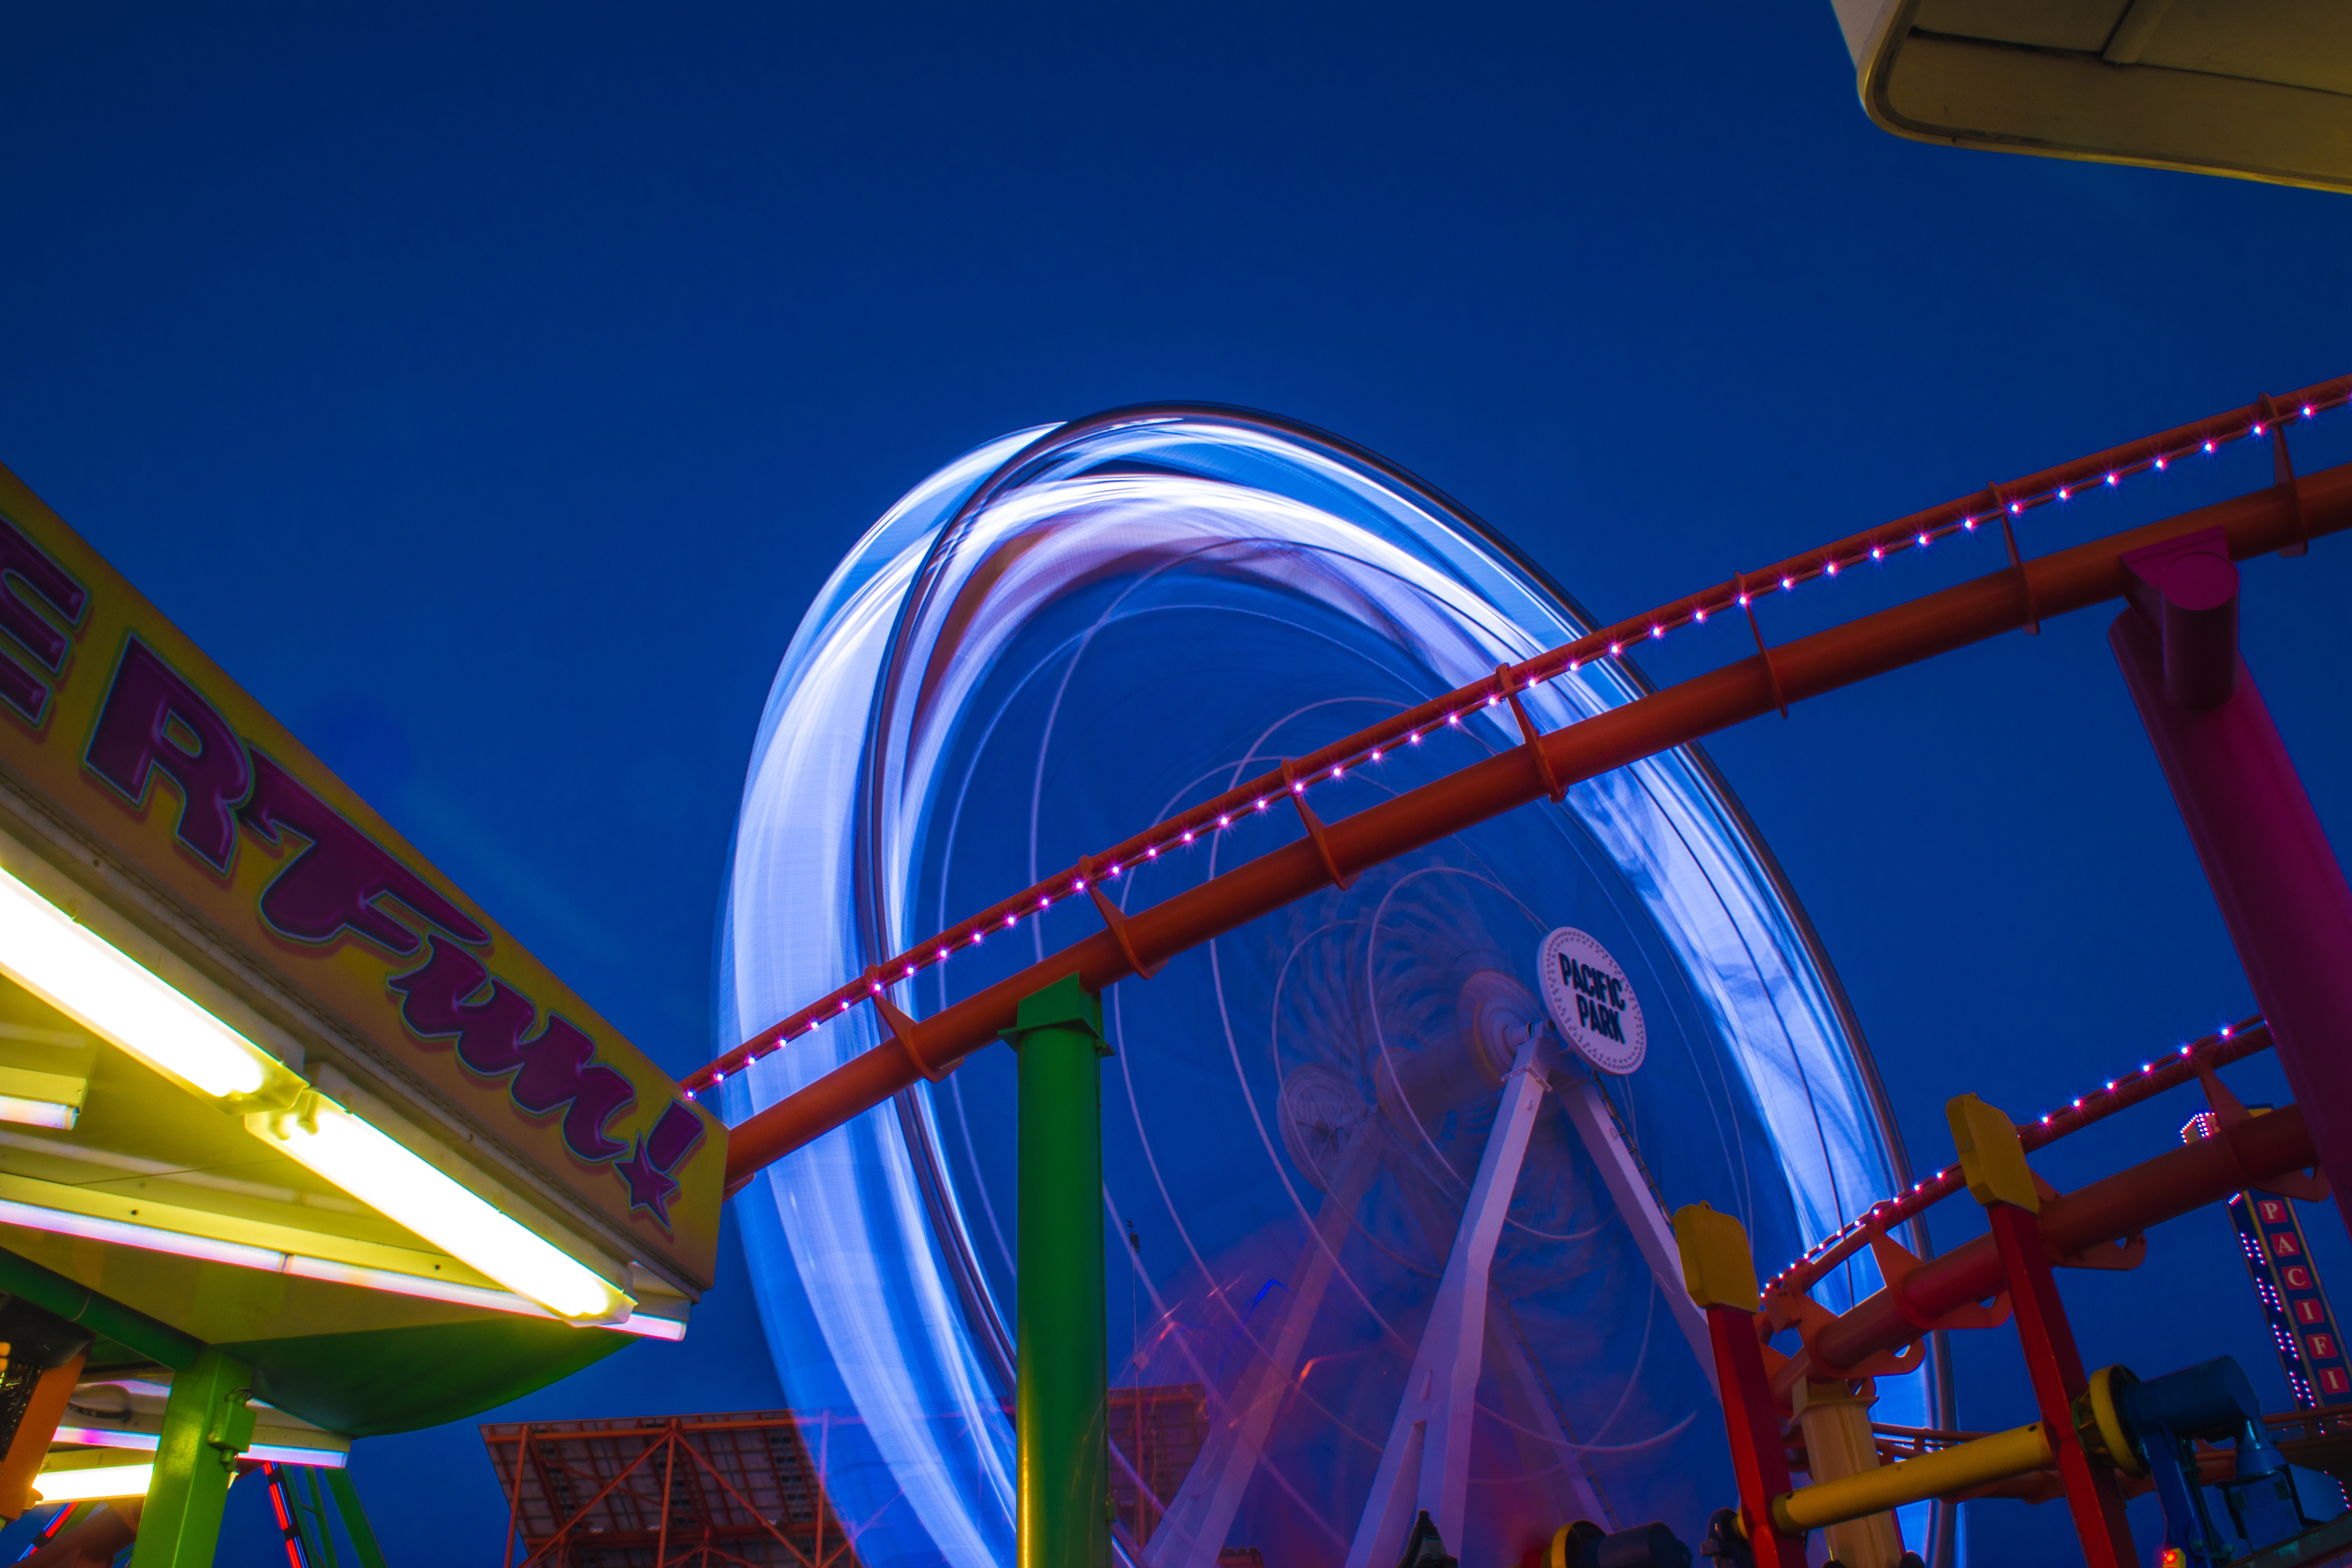
recreation, amusement park, park, leisure, roller coaster, water park, fair, amusement ride, outdoor recreation, nonbuilding structure